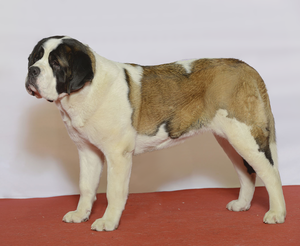
Sanktbernhardshund
Sanktbernhardshund.
Sanktbernhardshunden er opkaldt efter munken Bernard de Menthon, der i år 980 anlagde et kloster og herberg i det eneste pas i Alperne mellem Italien og Schweiz. Han anlagde det som en hjælp til udmattede rejsende, der i det kolde og uvejsomme bjergterræn ofte var faret vild og fanget i snemasserne.